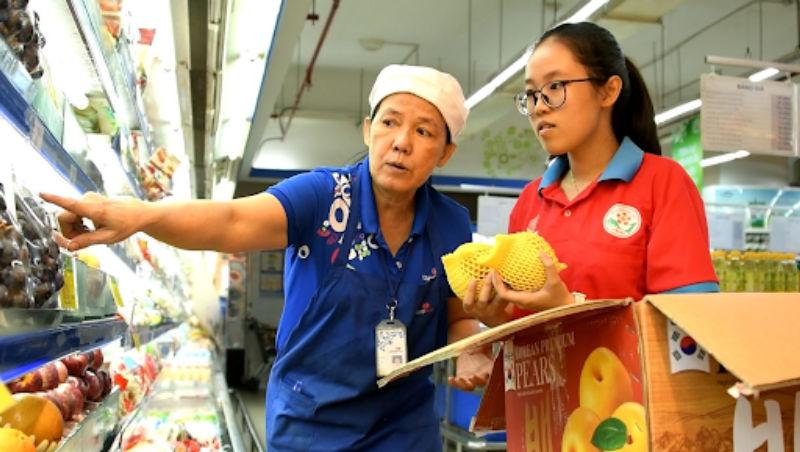
người phụ nữ mặc áo xanh dương đang hướng dẫn cho bạn nữ mặc áo đỏ mua hàng